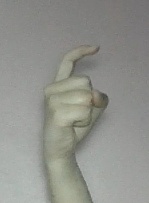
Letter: ra